Dessa

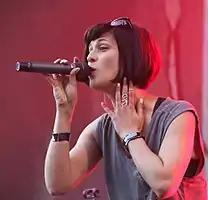
Dessa in 2017

Margret Wander (born May 23, 1981), better known by her stage name Dessa, is an American singer, rapper, musician, writer, and former record executive. She is a member of the indie hip hop collective Doomtree.